Bristol and Gloucestershire Railway

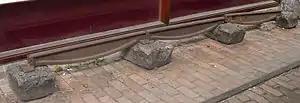
Fishbelly rail from the Cromford and High Peak line

The track gauge was The edge rail was in sections of malleable cast iron at , with five fish-belly webs. The rails were supported on stone blocks, being held in iron chairs. Some of the stone blocks were obtained from the Avon and Gloucestershire company's quarry near Keynsham.